Vincent Memorial Catholic High School

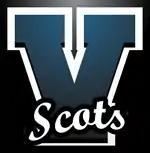
Vincent Memorial Catholic High School

Vincent Memorial was established in 1949 as Our Lady of Guadalupe Academy, (OLGA) an all-girls school. High School moved, to its present location in 1966, became coeducational, and was renamed Jean B. Vincent Memorial High School (who was a priest who served the parish of Guadalupe in Calexico for many years, and also the nuns and students of that school). In 2002, the school was renamed Vincent Memorial Catholic High School to better reflect the Catholic identity. It is staffed by the Sister Servants of the Blessed Sacrament.